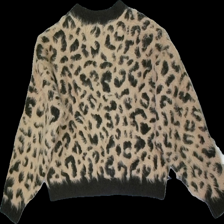
View: back
Type: Sweater
Category: Ladies
Brand: H&M
Colors: Brown, Beige
Material: 63% nylon 37% acrylic
Pattern: Animal print
Cut: Regular
Size: XS
Season: All
Price range: <50
Recommended usage: Reuse